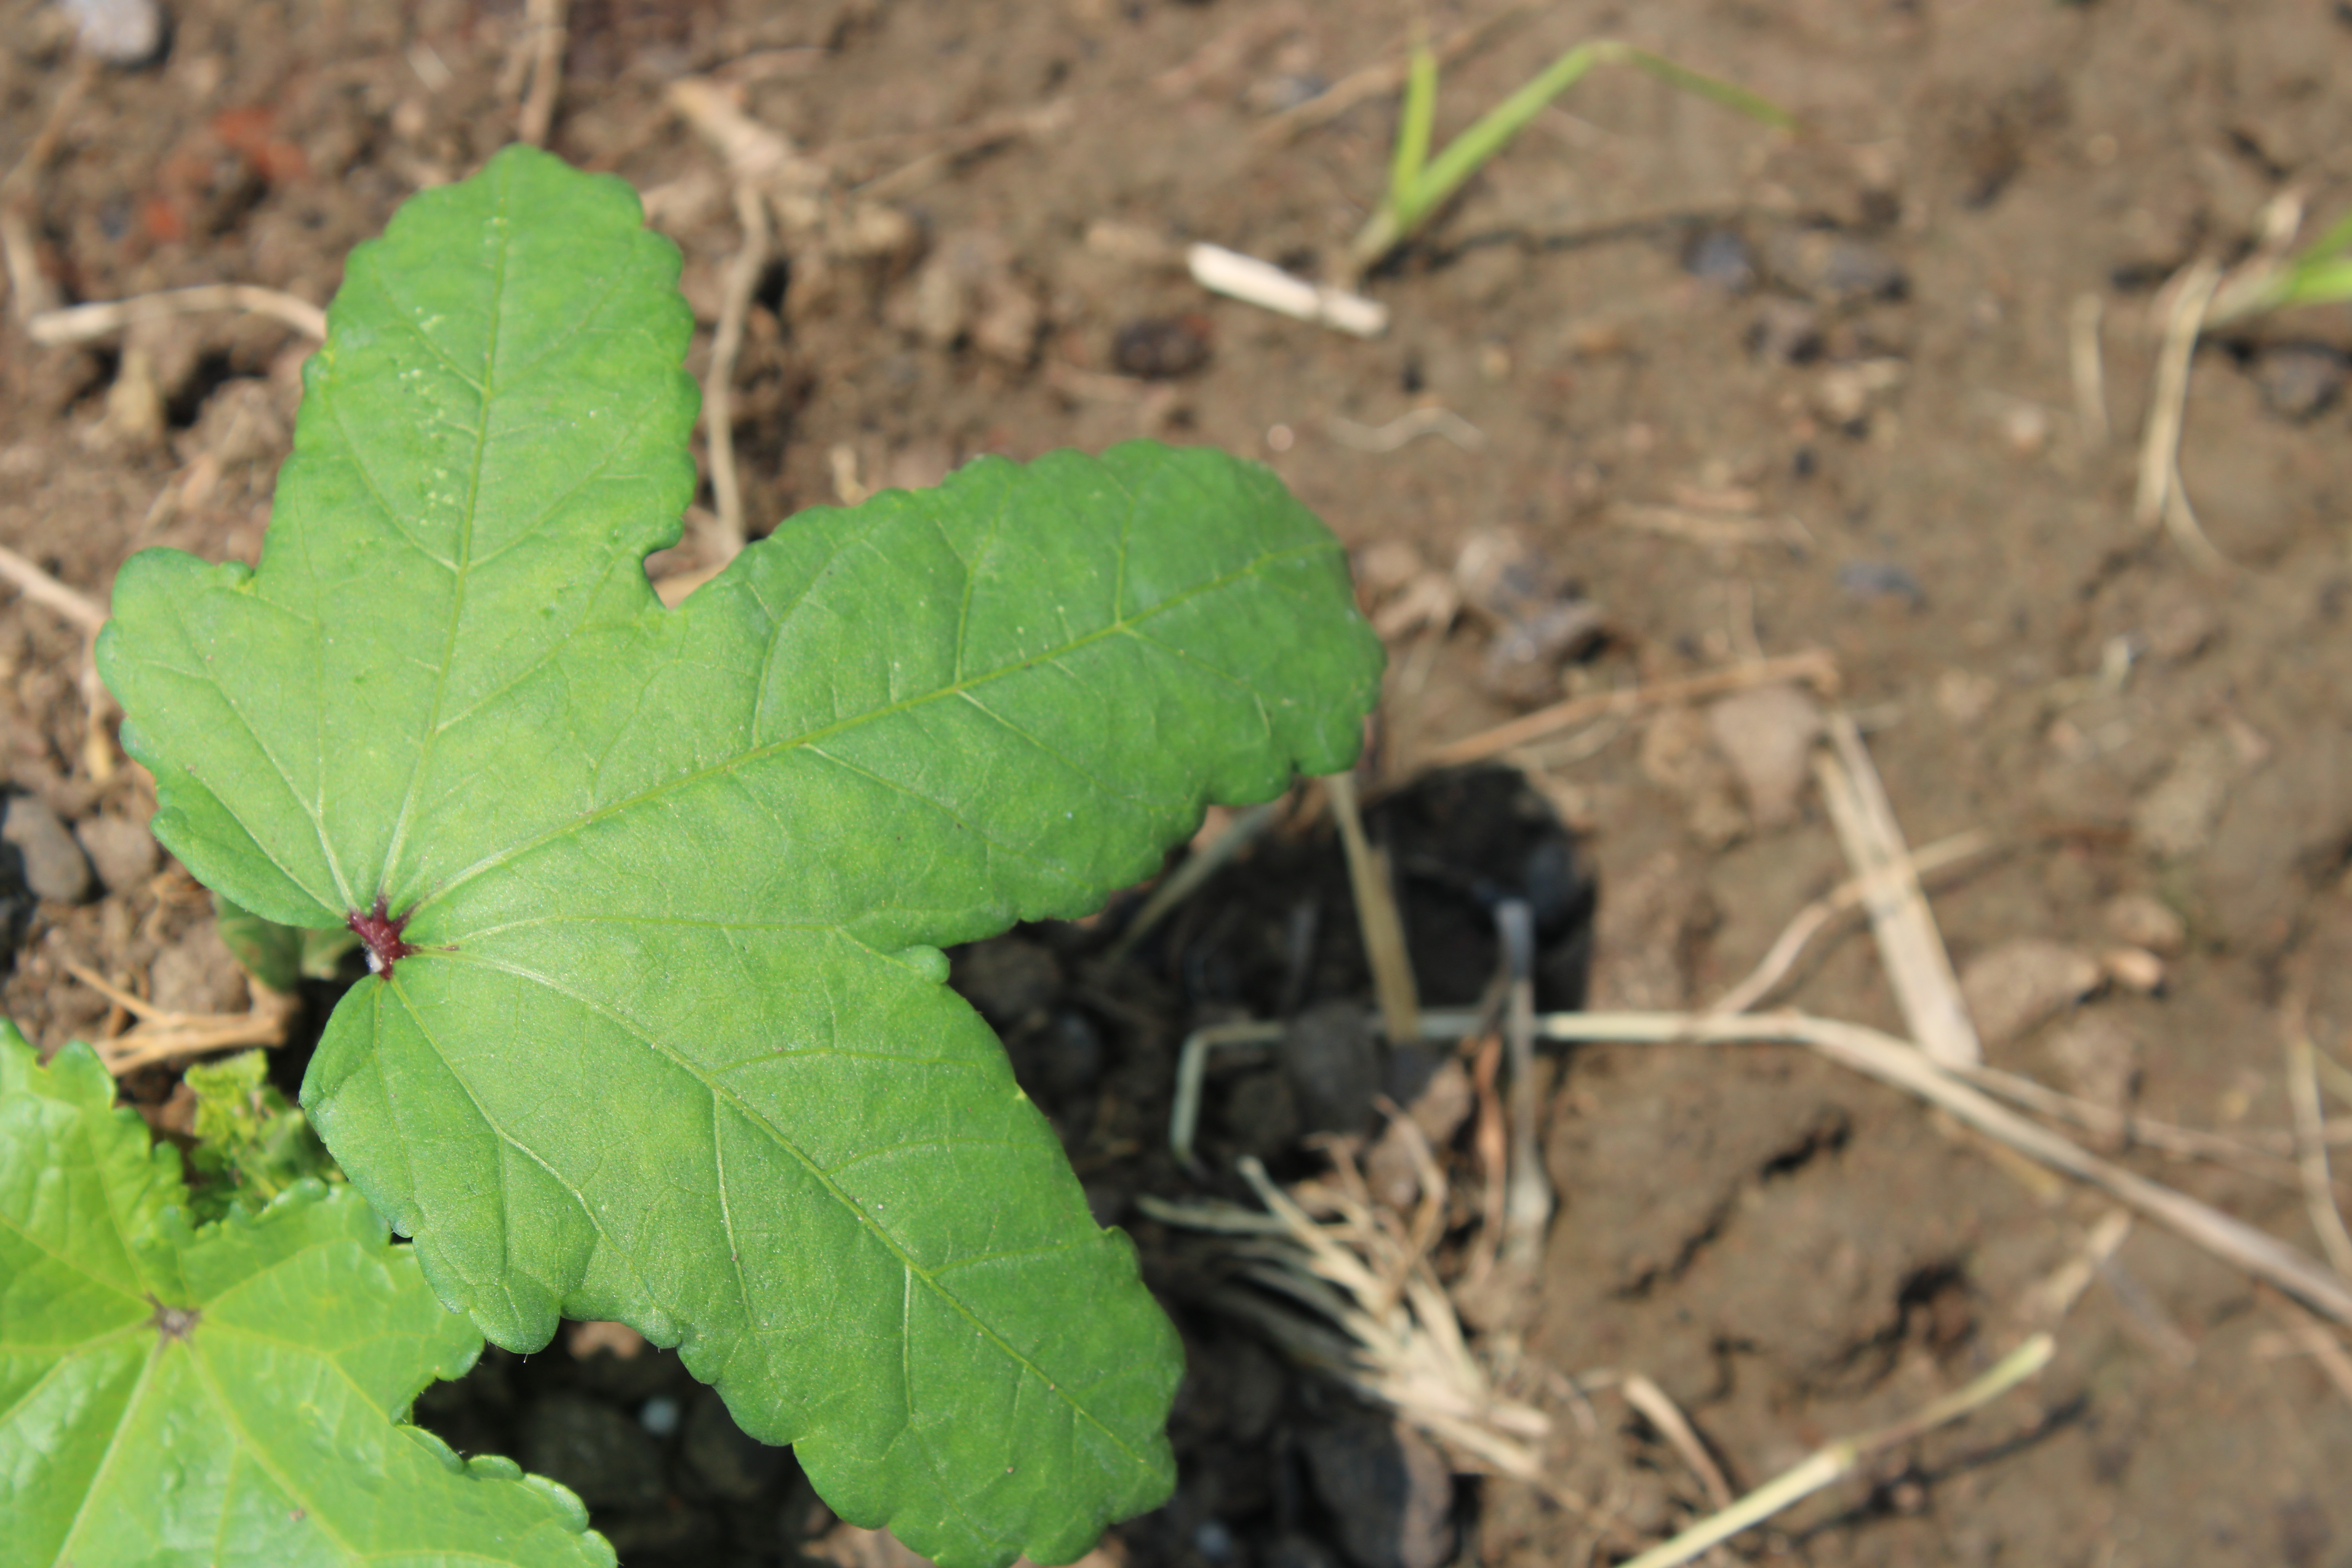
Label: Phyllosticta leaf spot